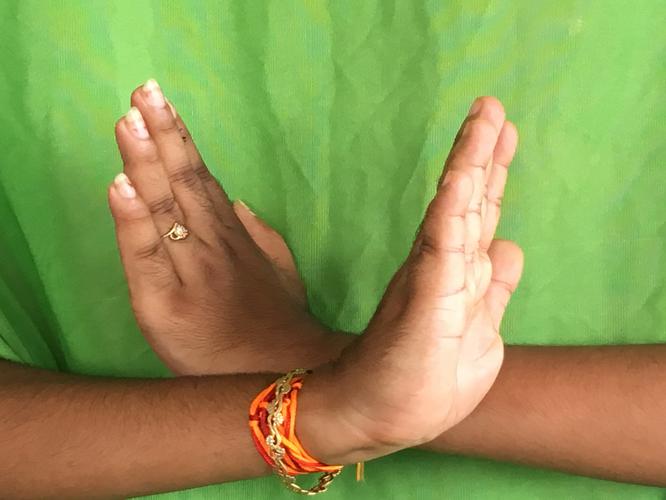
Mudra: Swastikam
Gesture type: double_hand